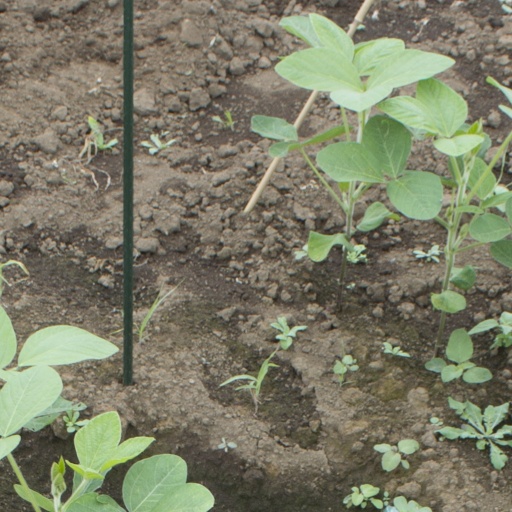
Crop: soybean